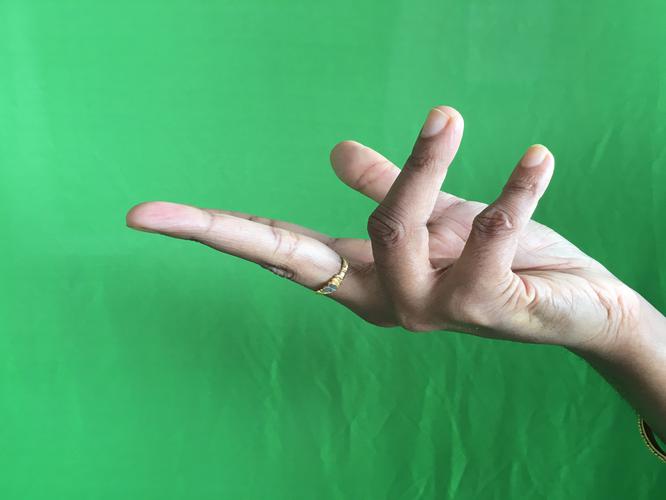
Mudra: Alapadmam
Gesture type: single_hand